U.S. Route 66 in Oklahoma

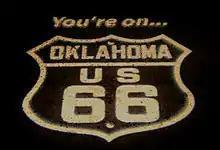
Pavement markings indicating the historic alignment of US 66

US 66 then proceeded north and east via SH-66. Other communities along this stretch of road include Sequoyah, Foyil, and Busyhead. In Chelsea, SH-28 briefly merges with SH-66, then diverges north after about 5 blocks, while SH-66 continues toward White Oak. After White Oak, US 60/US 69 join the route. Just beyond this intersection, SH-2 joins the route as the road continues to Vinita. In the downtown area of Vinita, SH-2 diverges to the north while US 60/US 66/US 69 turn to the right. The highway crosses I-44 just east of the city and intersects with SH-82 and SH-85. At the latter junction, the highway takes a turn to the north and continues through Afton.